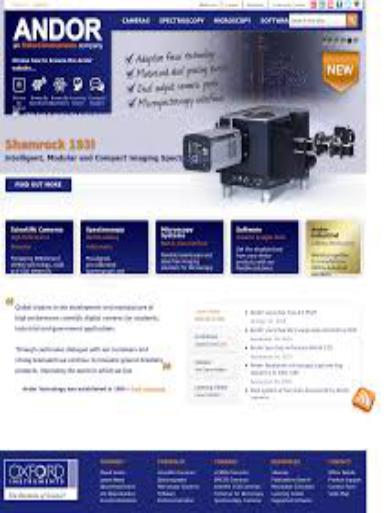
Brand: andor technology
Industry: Electronic